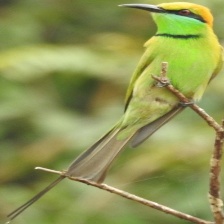
Species: ASIAN GREEN BEE EATER
Scientific name: MEROPS ORIENTALIS
ImageNet parent category: bee_eater